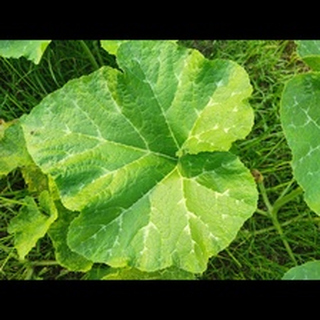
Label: healthy_pumpkin